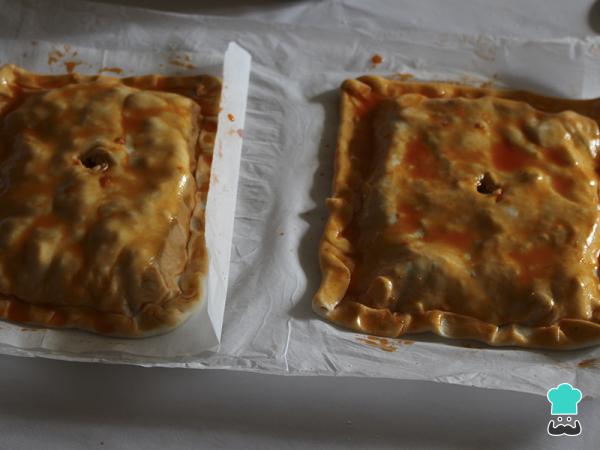
Precalentamos el horno a 200 grados con calor arriba y abajo y sin ventilador. En la parte superior de cada una de las empanadas hacemos un pequeño orificio para que la masa y el relleno esponjen y se hagan a la perfección. Las untamos con aceite y huevo batido para cerrar los extremos y que quede dorada.